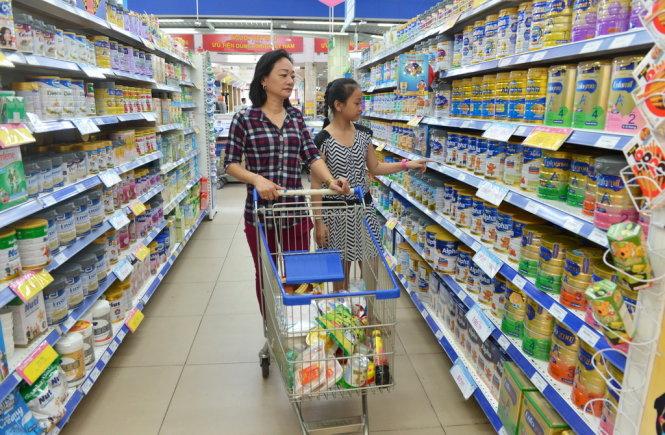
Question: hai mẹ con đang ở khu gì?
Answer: hai mẹ con đang ở khu bày bán sữa bột